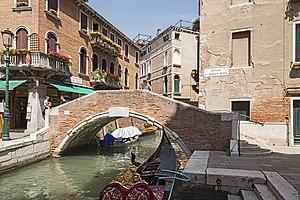
Le centre historique de Venise comprend 121 îles liés par 435 ponts. Cette liste reprend les noms vénitiens des principaux ponts de Venise par sestiere ou île.
Le rio dei Miracoli est un canal de Venise dans le sestiere de Cannaregio en Italie.